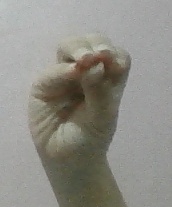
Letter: ha